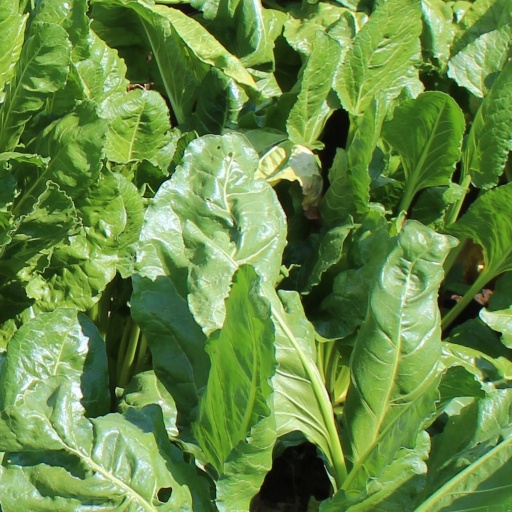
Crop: sugar beet